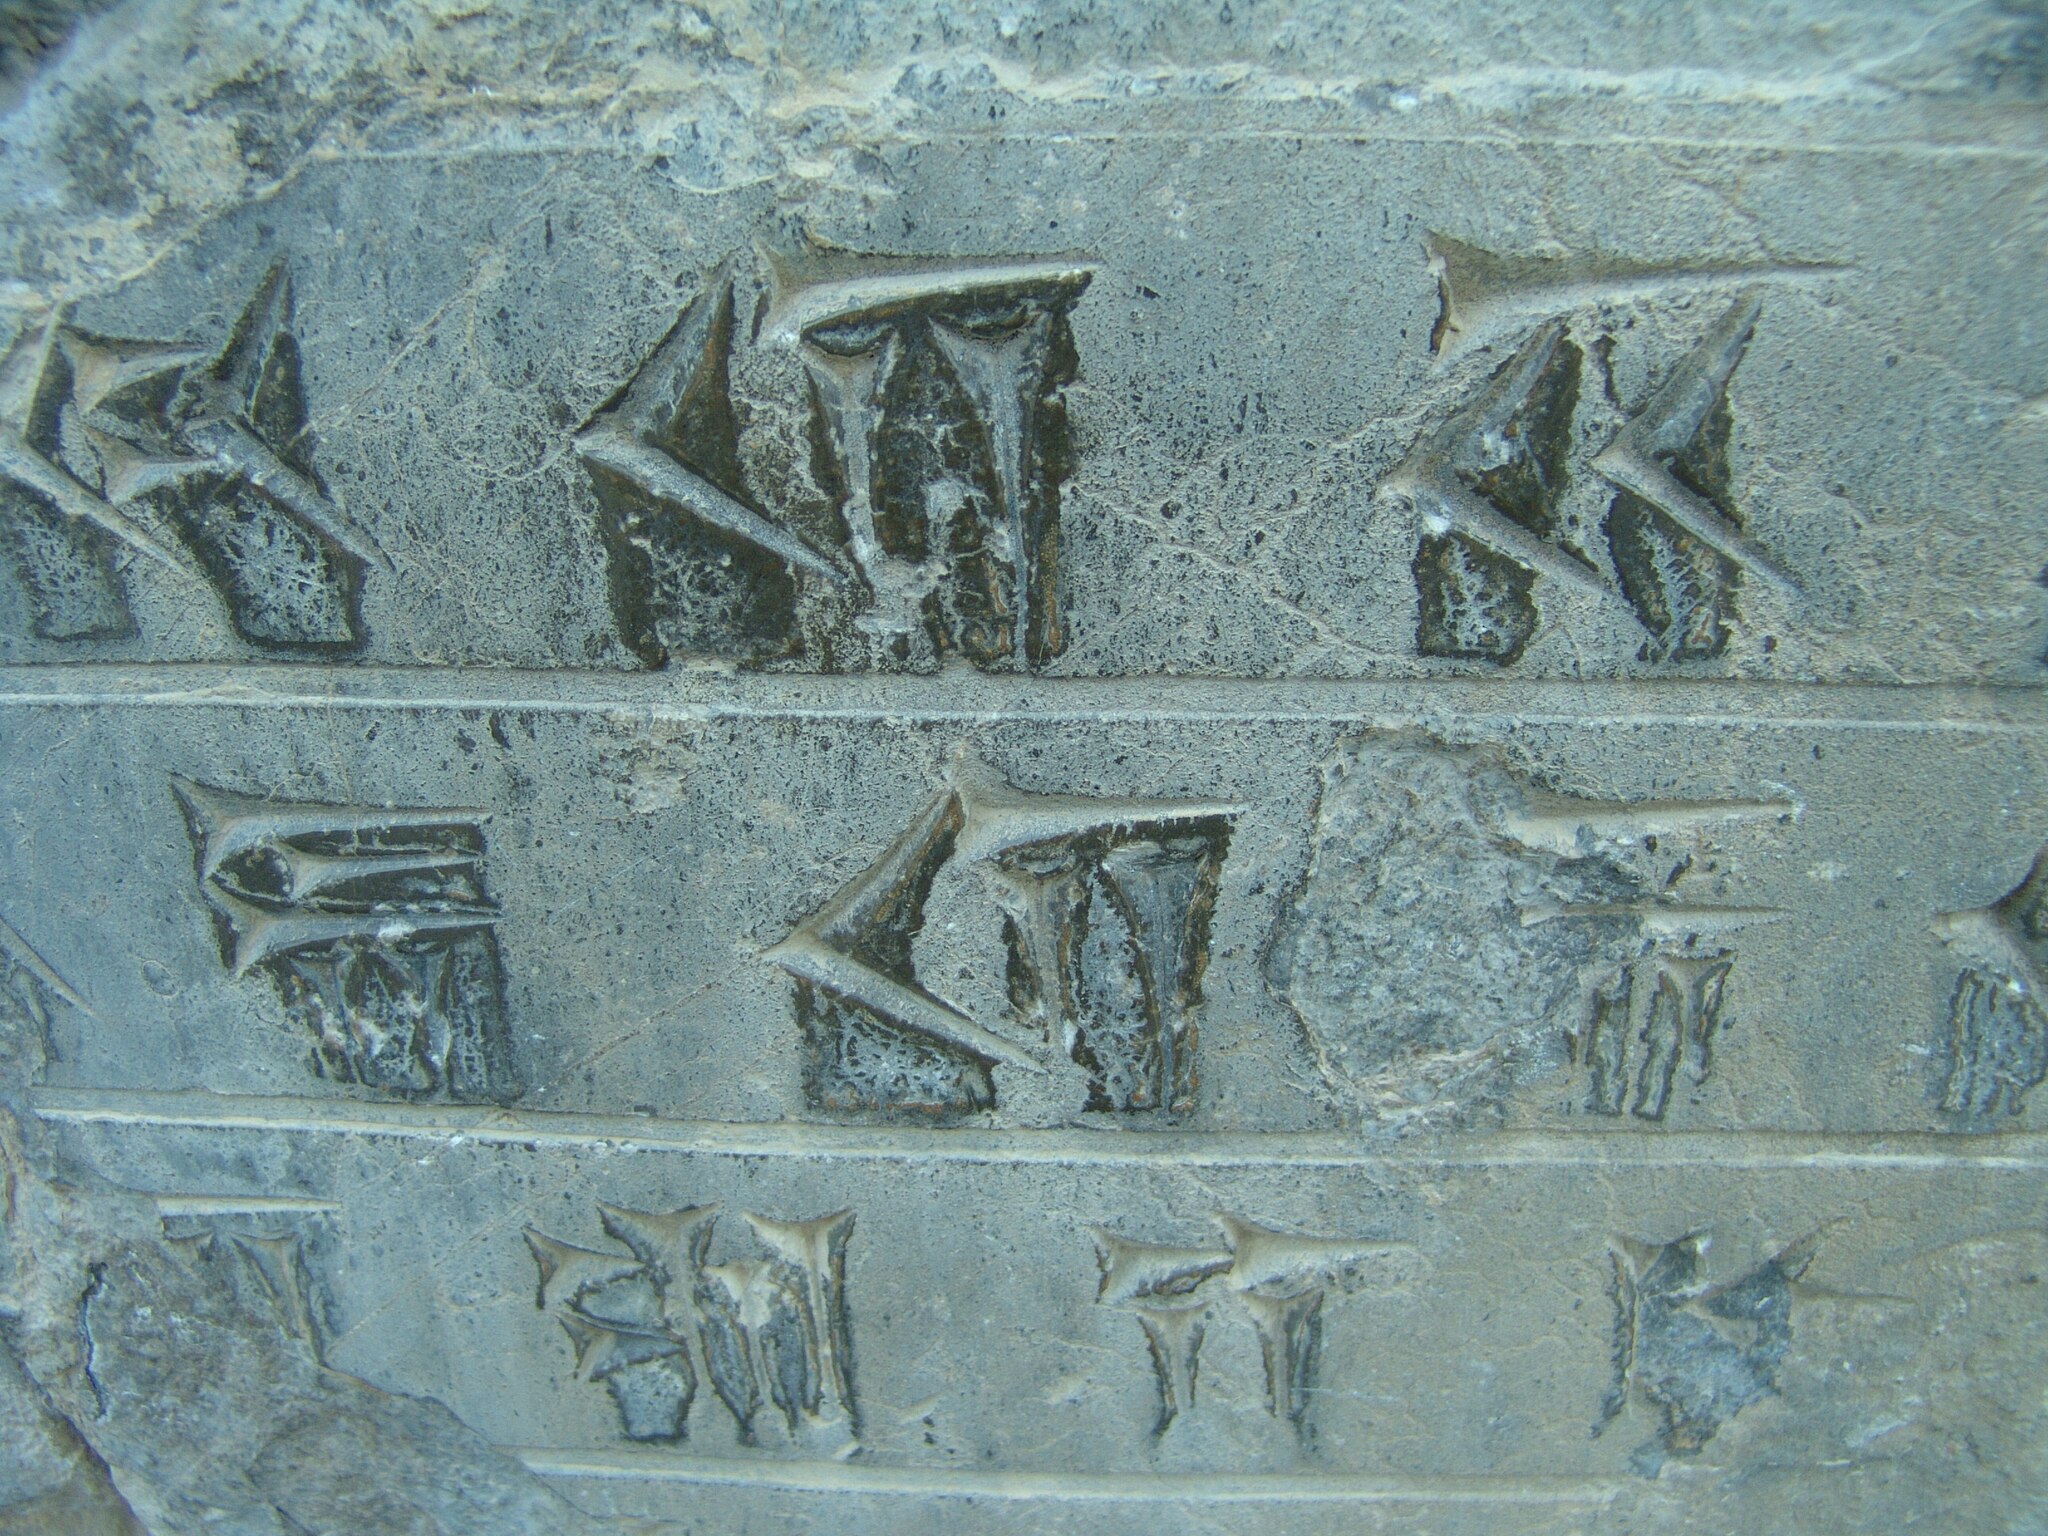
Title: Persepolis Darafsh 2 (27)
Description: Persepolis
Date: 2010-03-21 17:36:57
Categories: GFDL, Taken with Sony DSC-F828, License migration redundant, Self-published work, Inscriptions in Persepolis, Files with coordinates missing SDC location of creation, 2010 in Persepolis, Photos by Darafsh Kaviyani